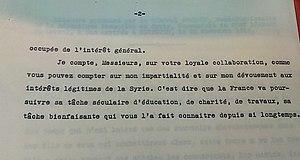
Version officielle du Discours de Gouraud lors de son arraivée à Beyrouth. Archives de la Courneuve (Fonds Gouraud, 399 PAAP/151) Suite et fin.
Henri Gouraud, né le 17 novembre 1867 à Paris et mort le 16 septembre 1946 dans la même ville, est un militaire français.